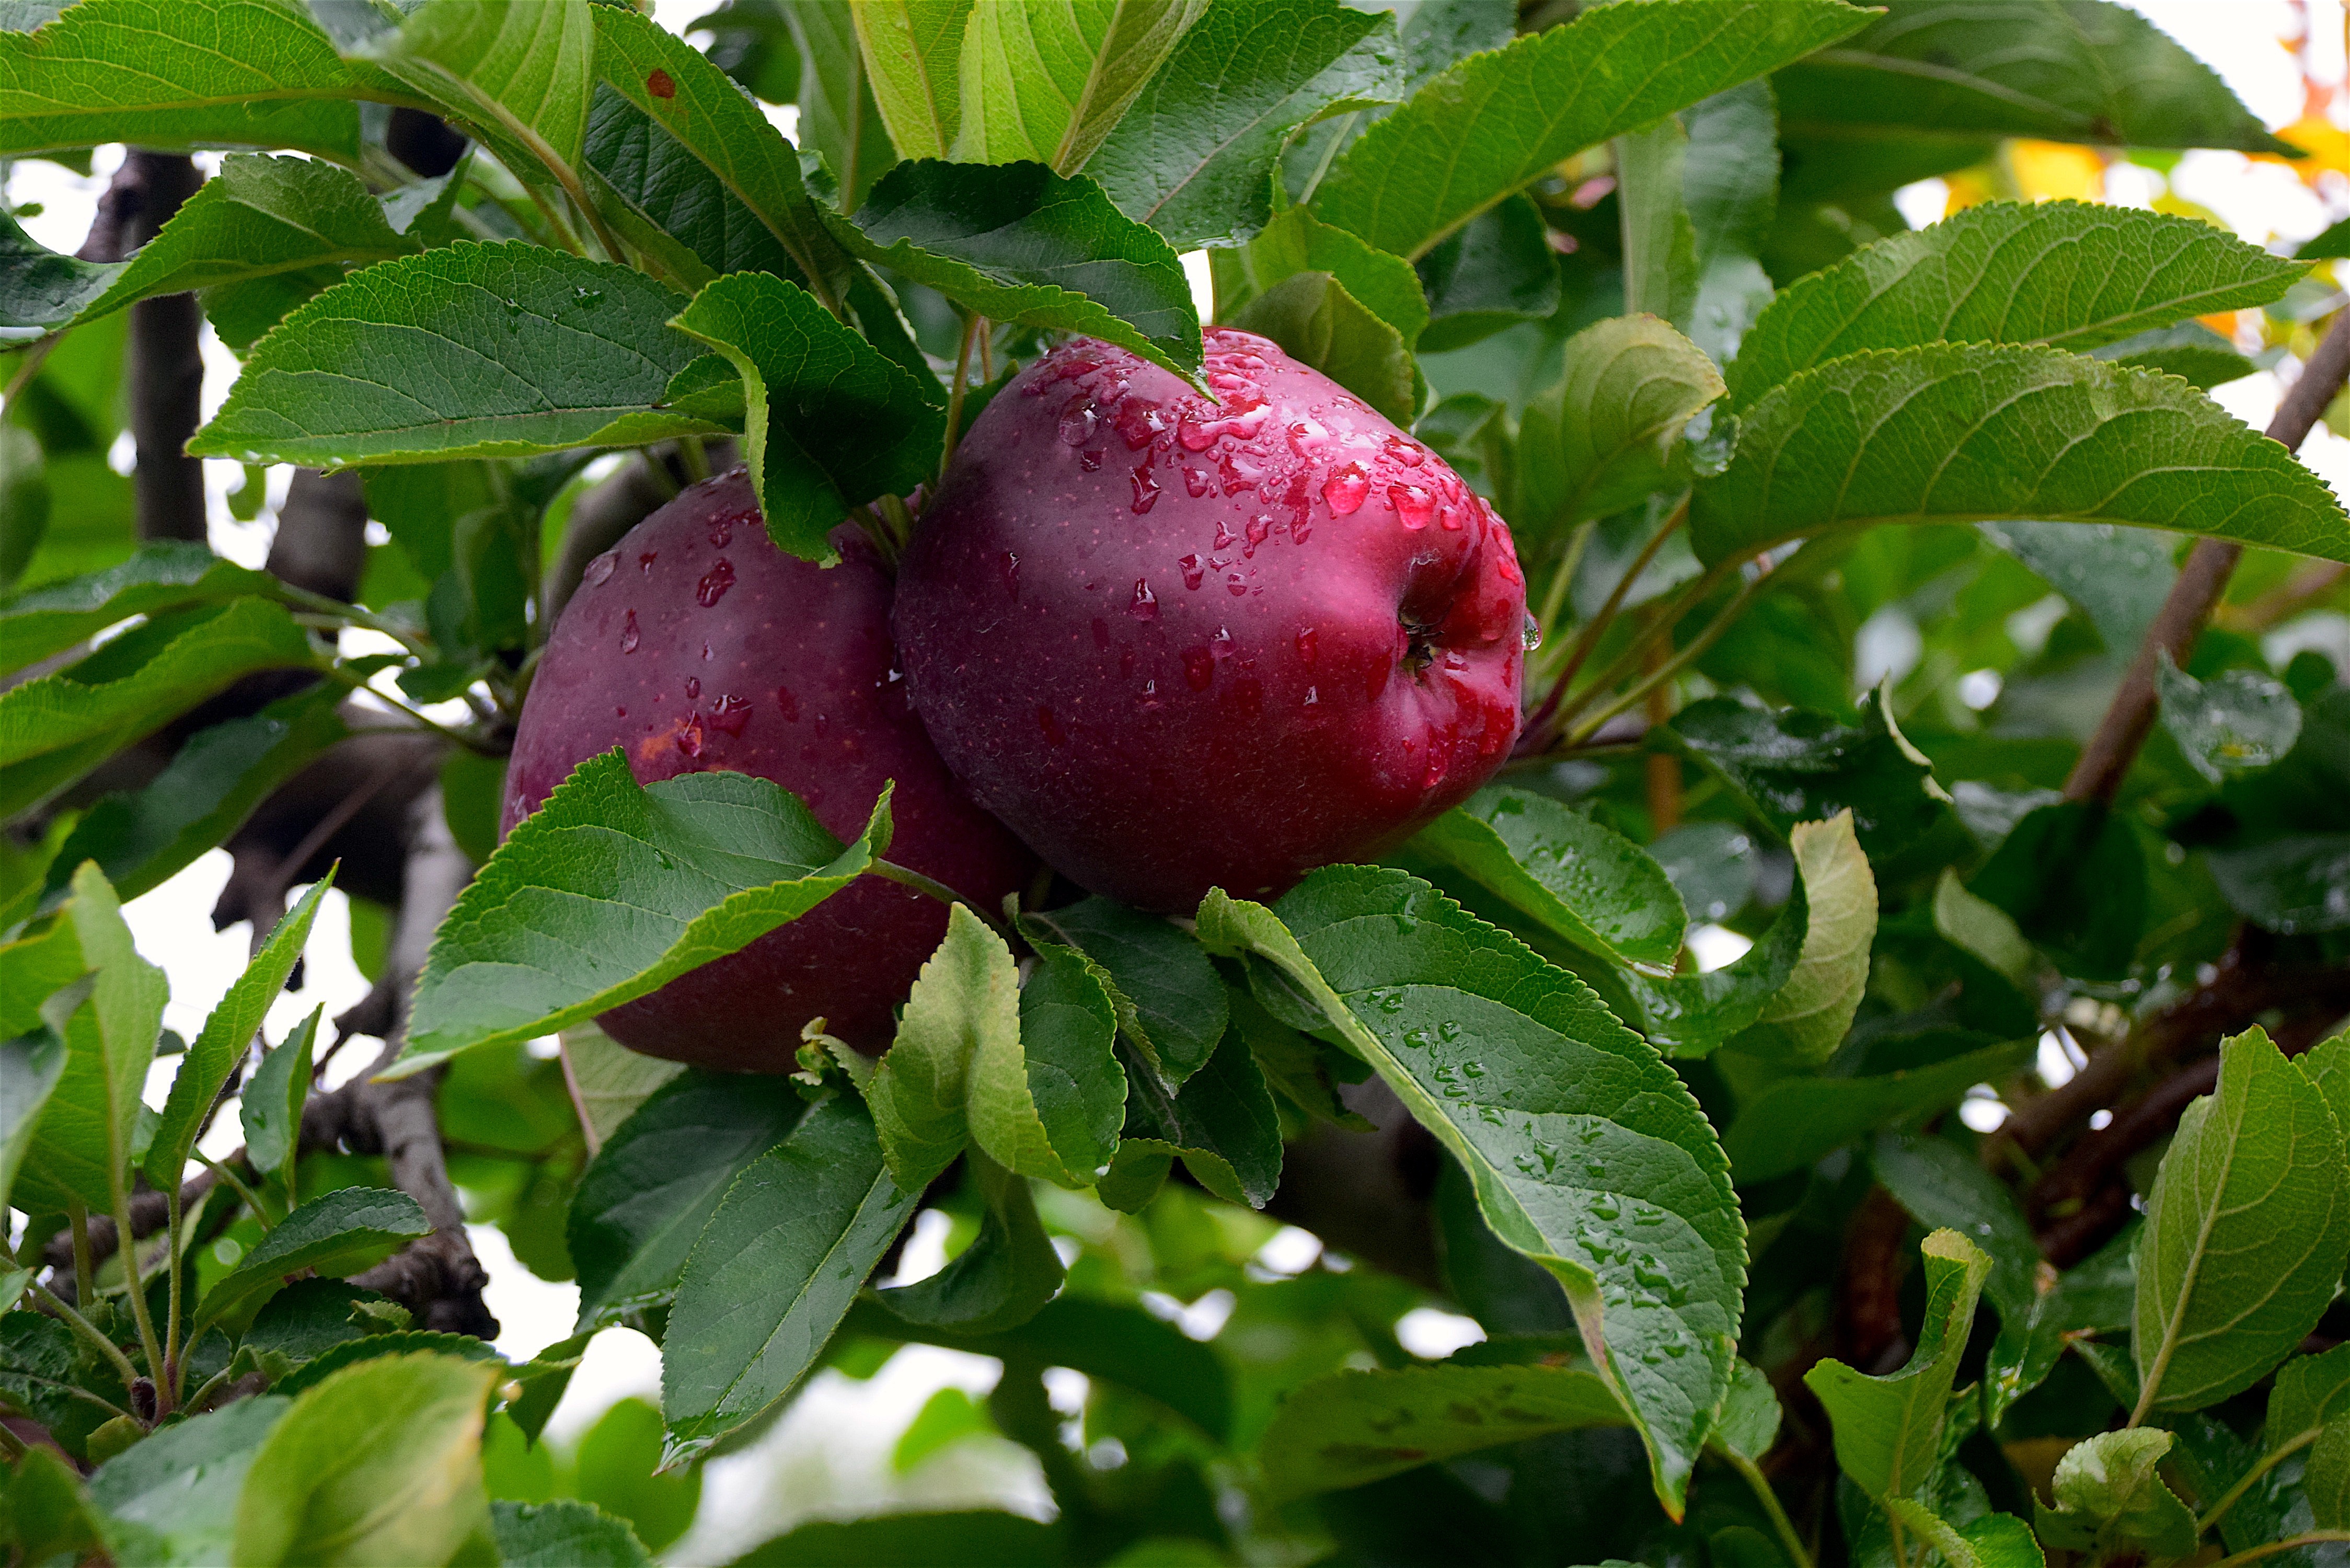
apple, tree, nature, branch, dew, plant, fruit, sweet, leaf, flower, summer, ripe, food, green, red, produce, color, natural, evergreen, fresh, agriculture, garden, juicy, healthy, delicious, freshness, leaves, shrub, bright, seasonal, tasty, vegetarian, refreshment, drops, raw, diet, organic, flowering plant, rose family, acerola, malpighia, infusion, land plant